Idols (Danish TV series)

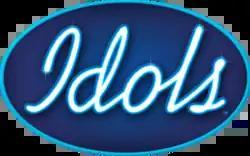
Idols Danmark logo (2003–2004)

"Idols Danmark or ("Idols: Ærlig Jagt. Ægte Talent")" is the Danish version of the British music competition "Pop Idol" (2001–2003) created by Simon Fuller. After "Pop Idol" became a great success in England in 2001, the Danish pay-channel TV3 announced in 2003, that they would launch a Danish version of "Idols". "Idols" premiered on Danish television in September 2003 with Tomas Villum Jensen and Uffe Holm presenting the show. The premiere of "Idols 2003" was watched by over 450,000 people and 188,000 people in average watched the first season. The judges in the first season were Thomas Blachman, Kjeld Wennick, Henriette Blix and Carsten Kroeyer. Idols returned once again in 2004, but "the second season" was not as successful as its predecessor, "Idols 2004" is known as the shortest Idols season in the world, with production lasting no more than 3 months. It is also seen as one of the most unsuccessful seasons of all time, Thomas Blachman returned as the only remaining judge from the first season, along with the new judges Susanne Kier and Anders Hansen. "Idols" in Denmark was subsequently put on an indefinite hiatus after the second season.